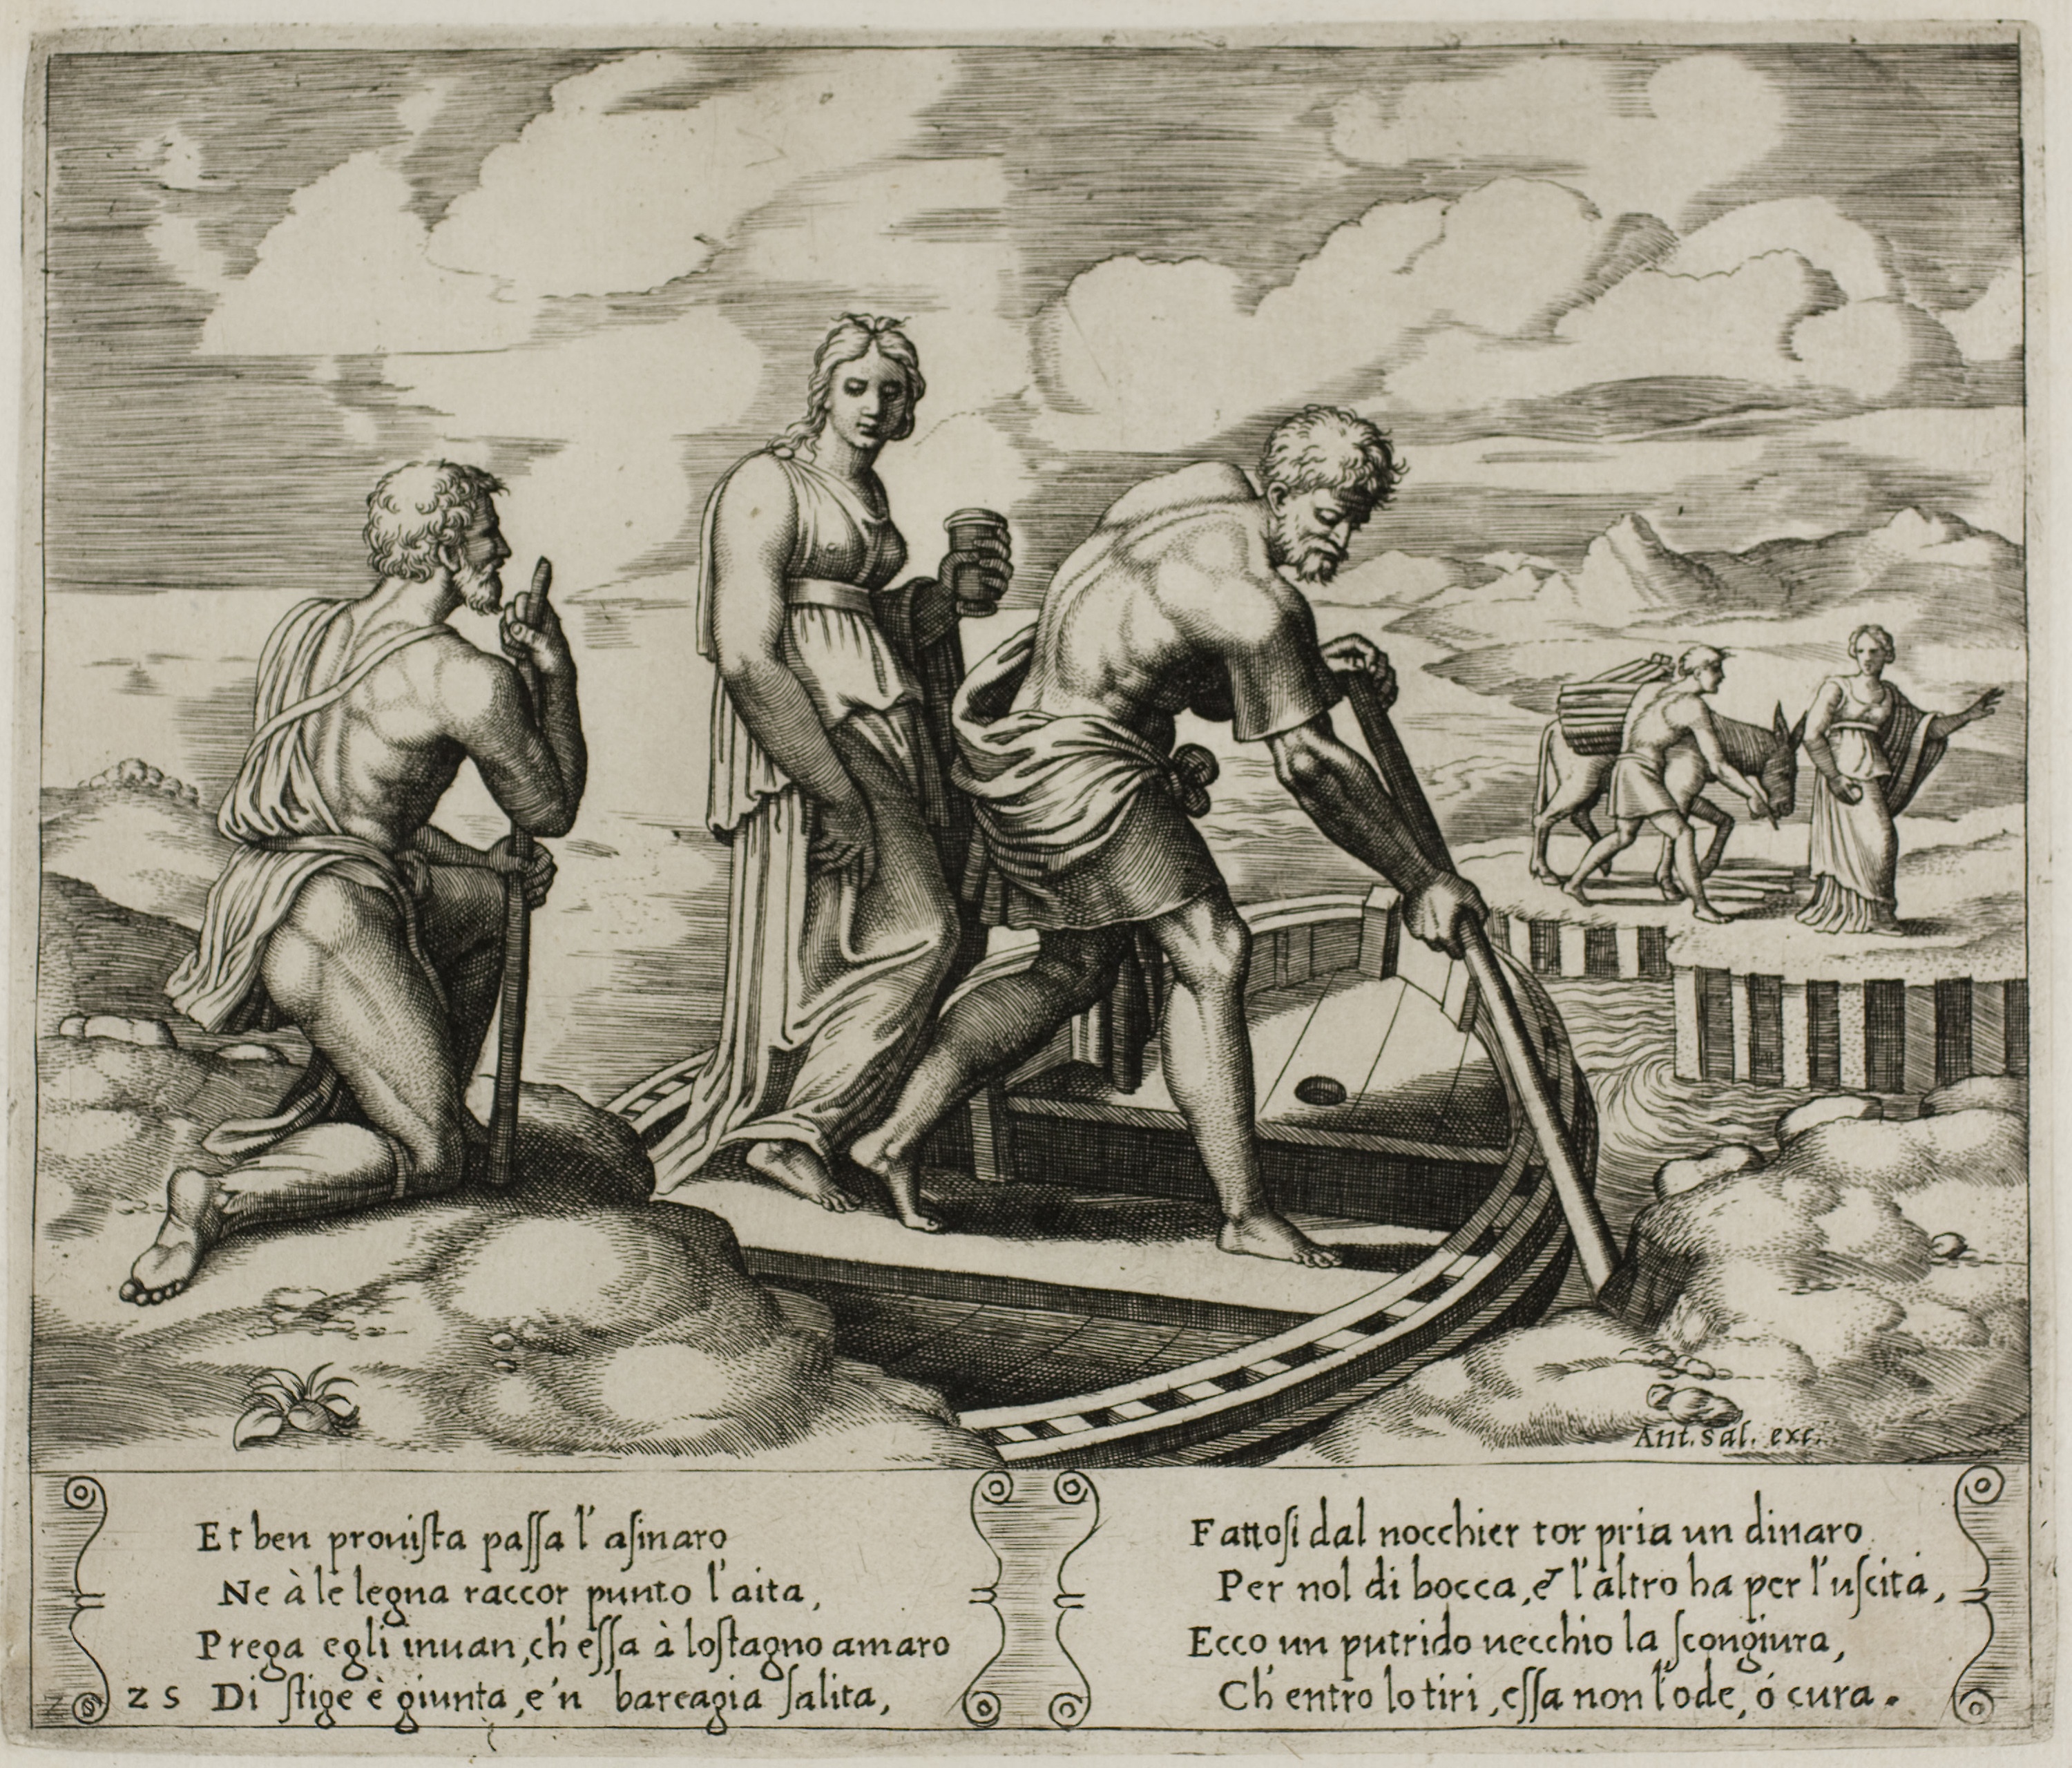
cartoon, art, history, black and white, human behavior, illustration, visual arts, fiction